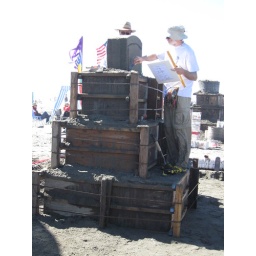
Ocean Shores Sand castle building festival 2008. Happens in Late July